Daniel Robertson (British Army officer)

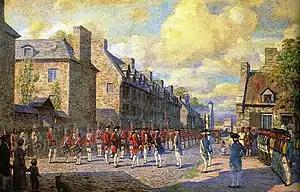
Robertson was present at the capture of Montreal in 1760

Robertson participated in the Montreal Campaign of 1760 and the British invasion of Martinique in 1762. On 29 April 1762, he purchased the rank of lieutenant in the British Army. After the capture of Havana in 1762, the 42nd Regiment returned to the mainland.